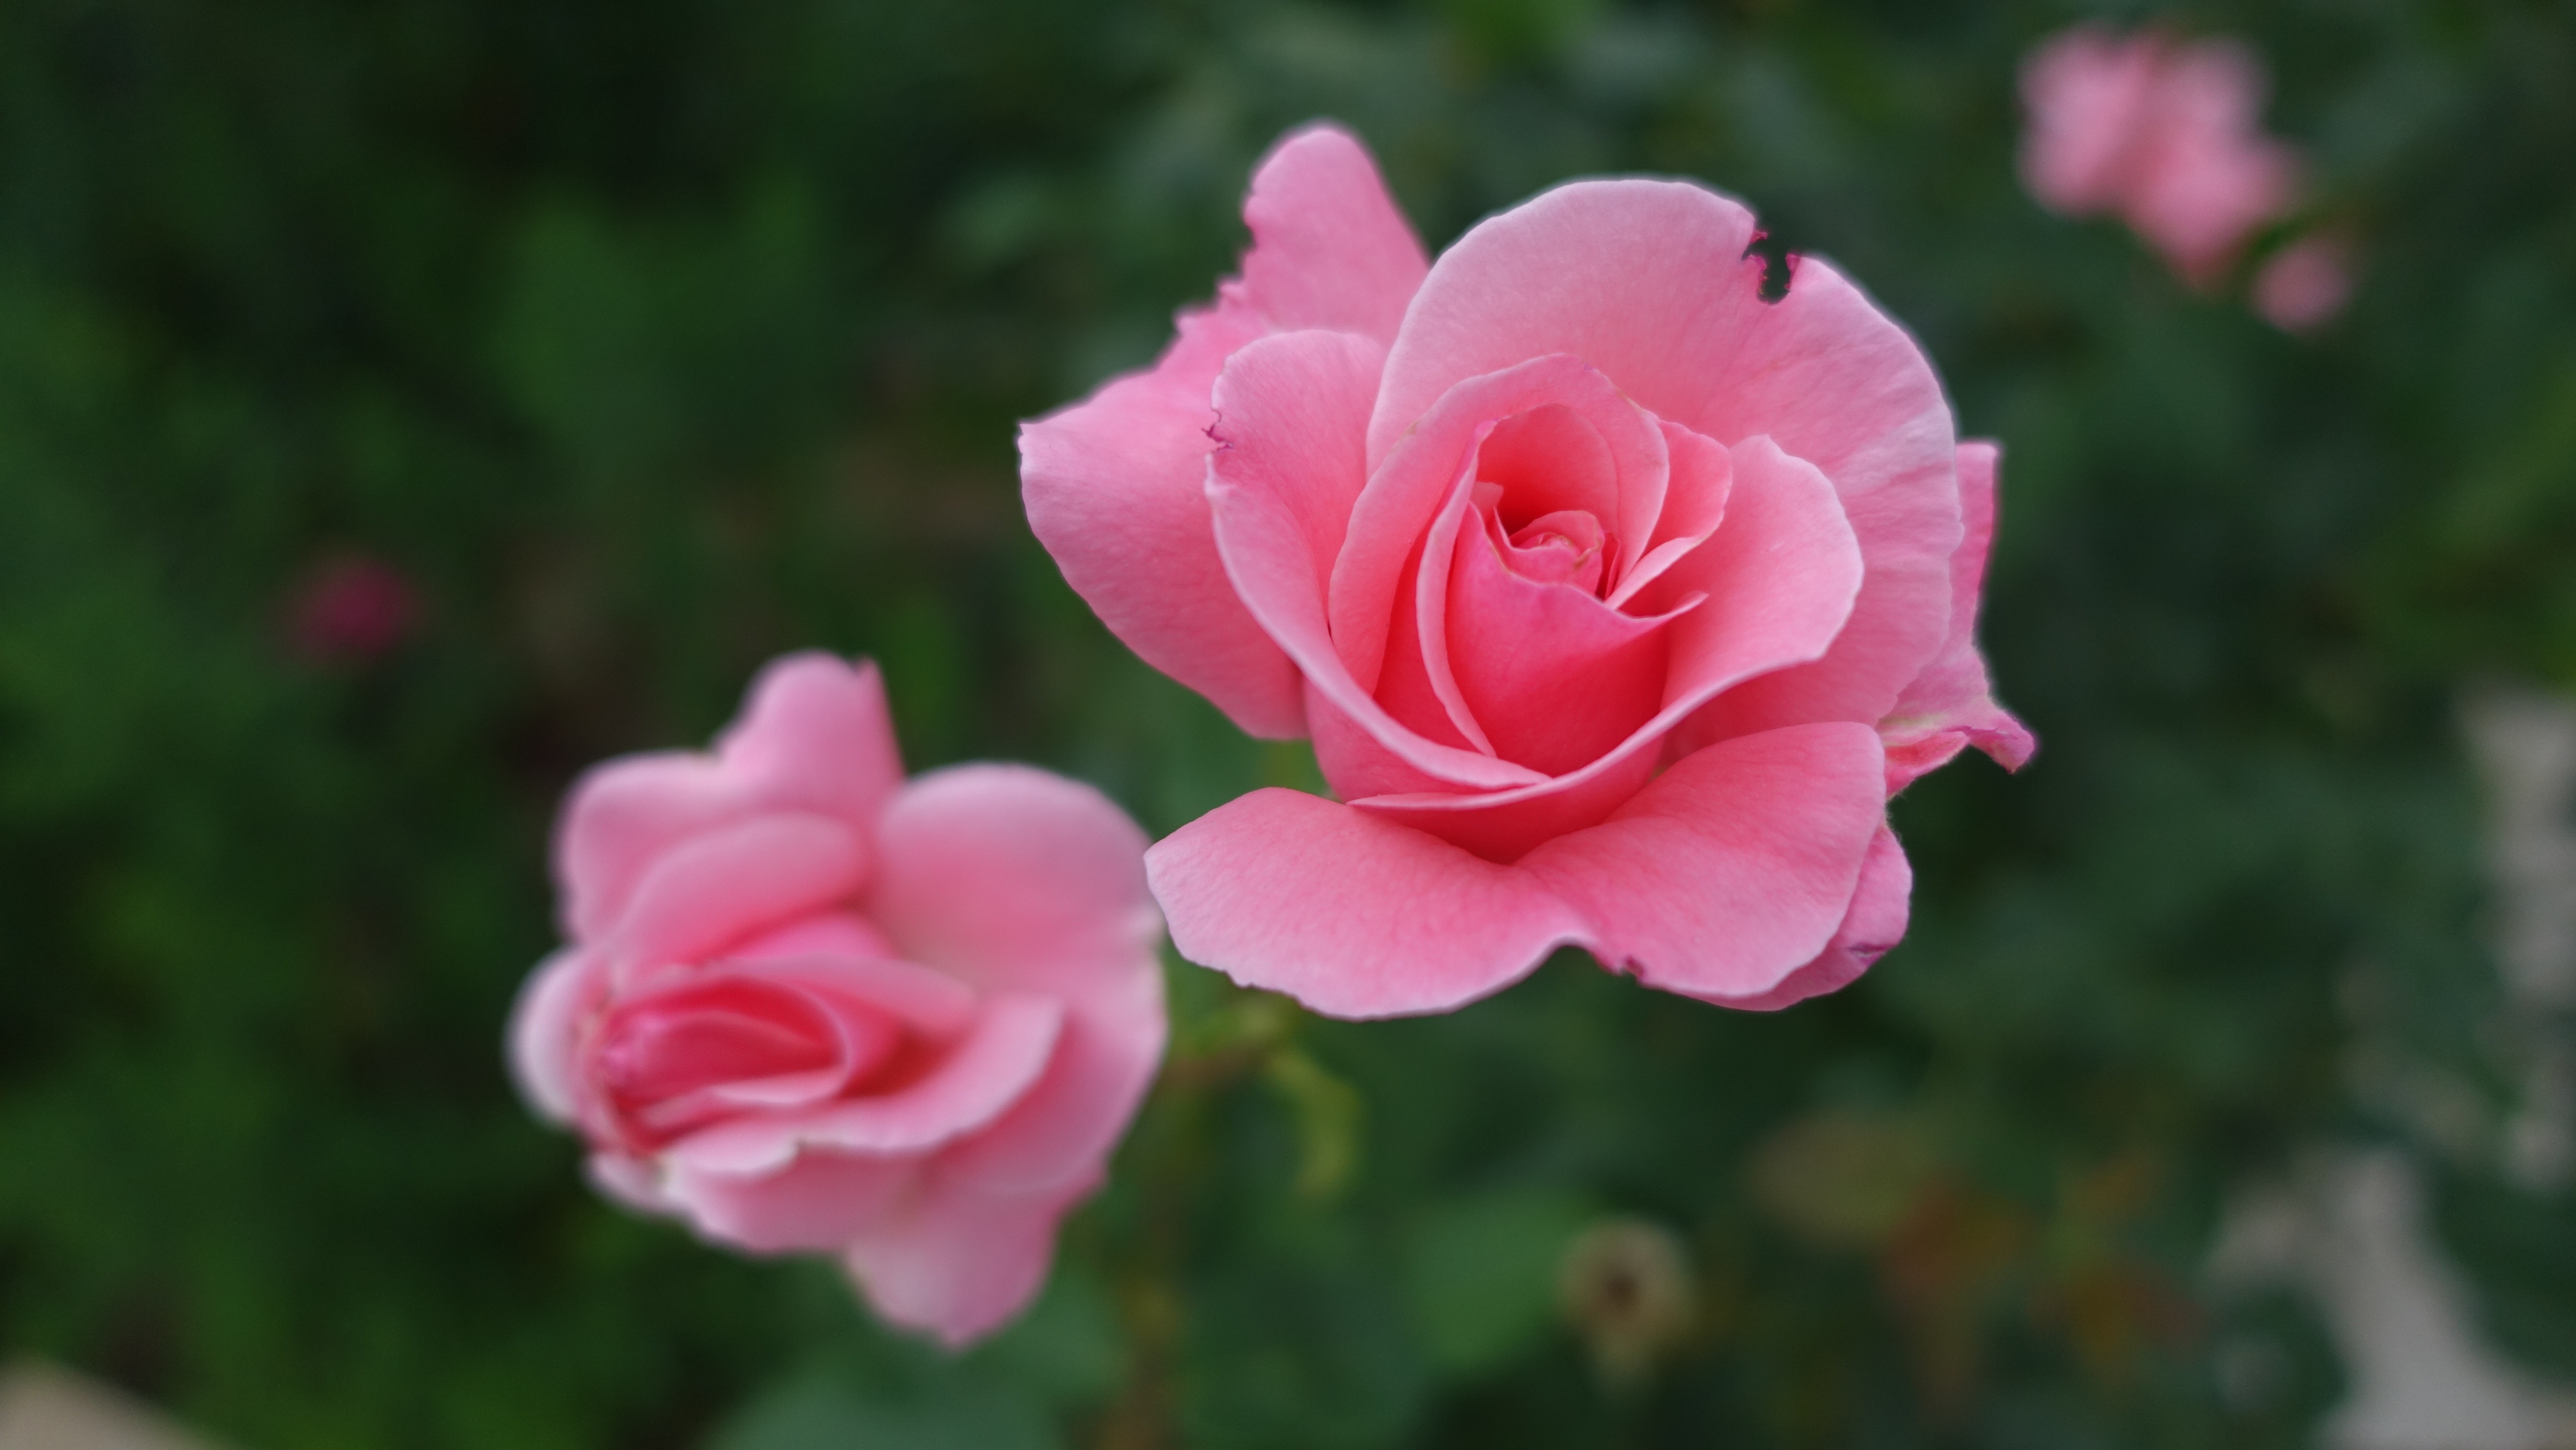
nature, blossom, plant, flower, petal, bloom, rose, pink, flora, floribunda, macro photography, flowering plant, garden roses, rose family, land plant, rosa centifolia, rose order